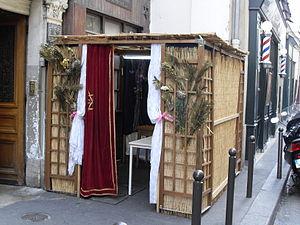
Soucca, Synagogue Beith Yossef, Pletzl, Marais, 18 rue des Ecouffes, IVe arrondissement, Paris, France
La soukka, est un instrument de culte juif, lieu de résidence temporaire construit spécifiquement pour la fête de Souccot, et symbole central de cette fête avec les quatre espèces.
Les célébrations et commémorations juives occupent environ 150 jours dans l’année juive.